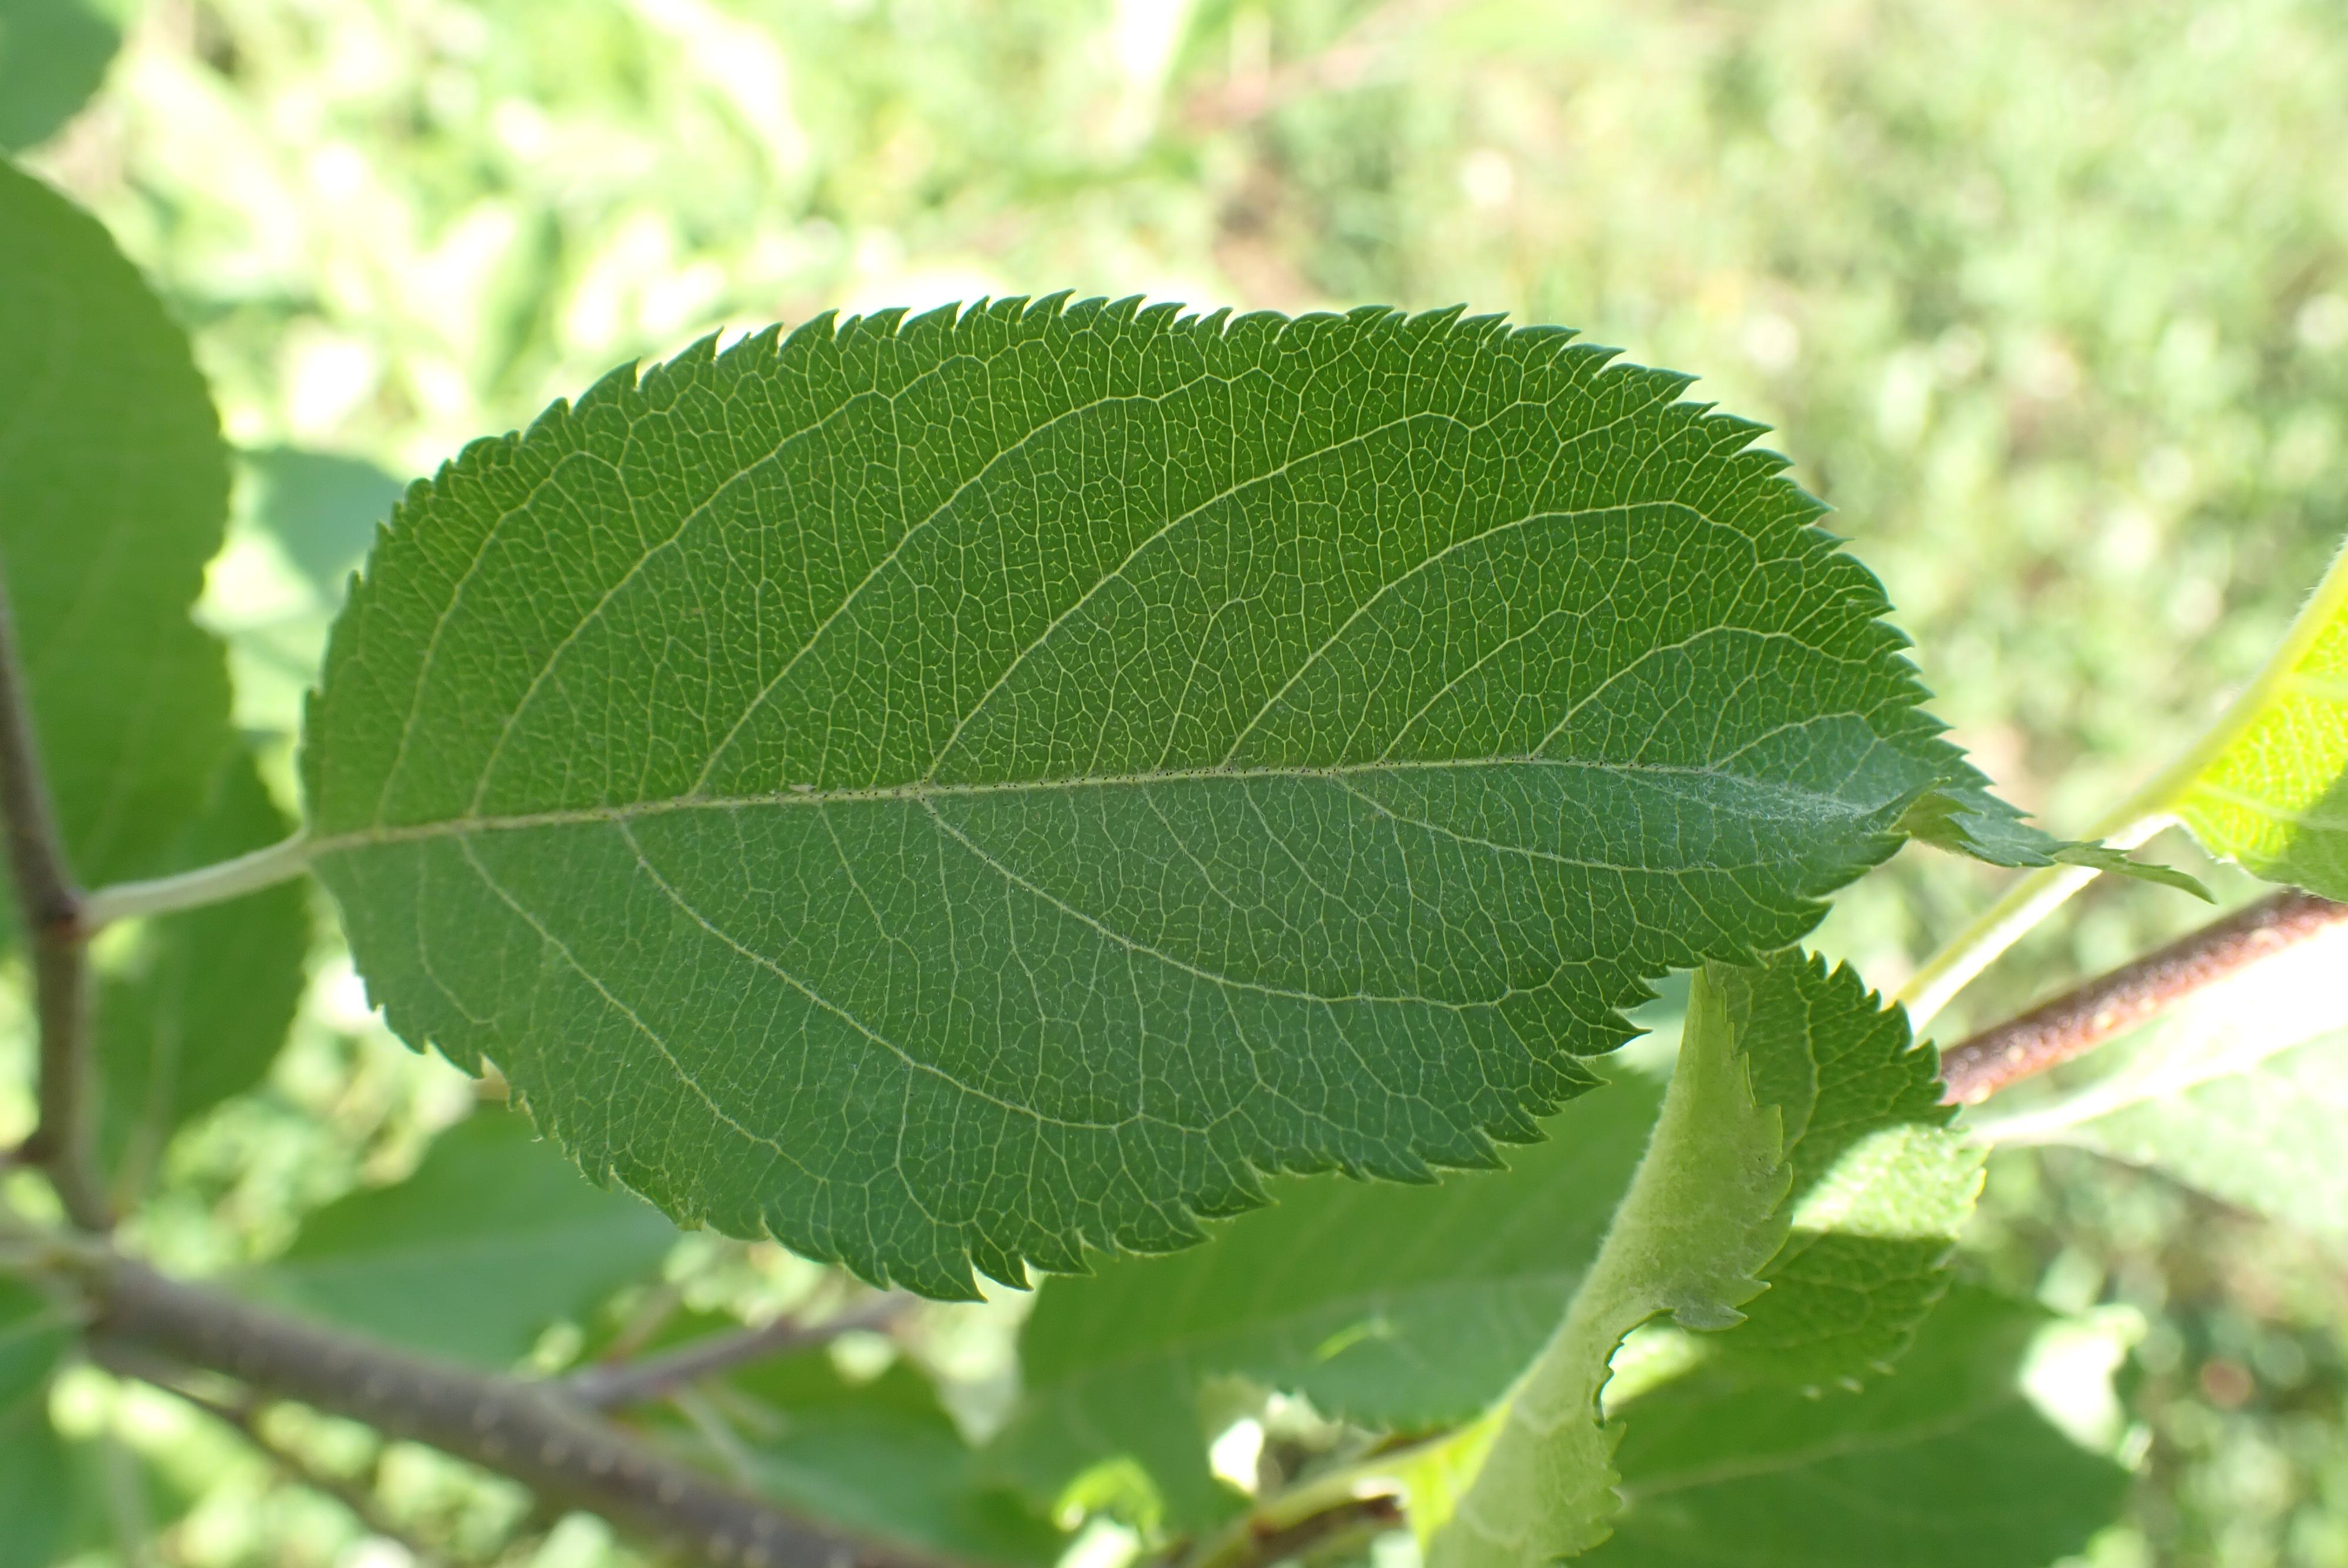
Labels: healthy